Nesthäkchen and the World War

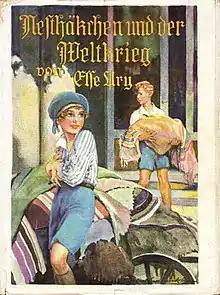
"Original Dust Jacket, Nesthäkchen und der Weltkrieg. Illustration by Robert Sedlacek

Anne Marie's father, Dr. Braun, is a soldier and medical officer in France. Her mother is absent. Mrs. Braun was in England at the outbreak of war, visiting with her cousin Annie, who is married to an Englishman. Mrs. Braun can not go back to Germany because she missed her last opportunity for departure. Of her letters, only some get to her family. During the absence of the parents, the grandmother, the nanny Lena, and the cook Hanne care for Annemarie and her brothers.